Keio Hai Nisai Stakes

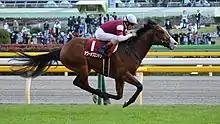
2017 Keio Hai Nisai Stakes

The Keio Hai Nisai Stakes (Japanese 京王杯2歳ステークス) is a Grade 2 flat horse race in Japan for two-year-old Thoroughbreds. It is run over a distance of 1400 metres at Tokyo Racecourse in November.